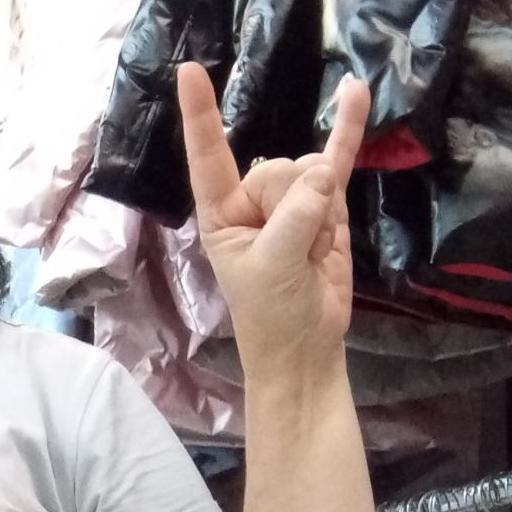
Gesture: rock